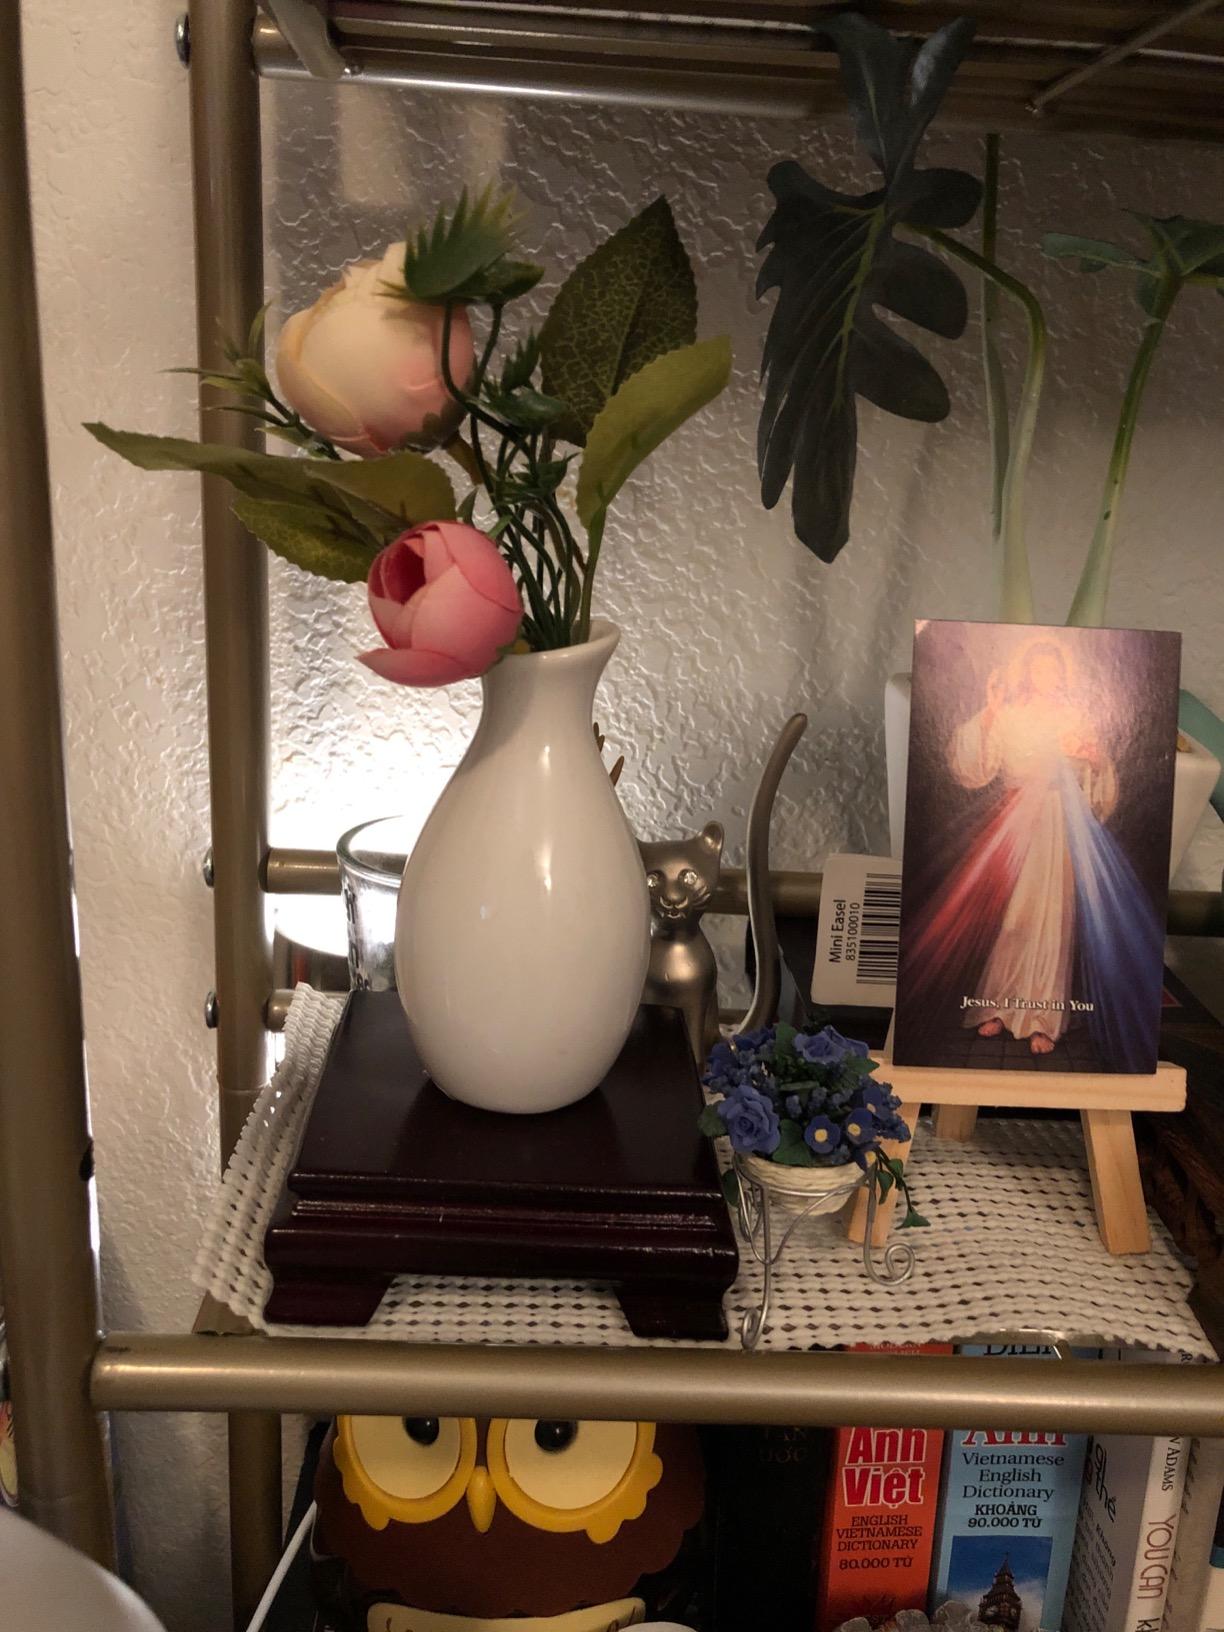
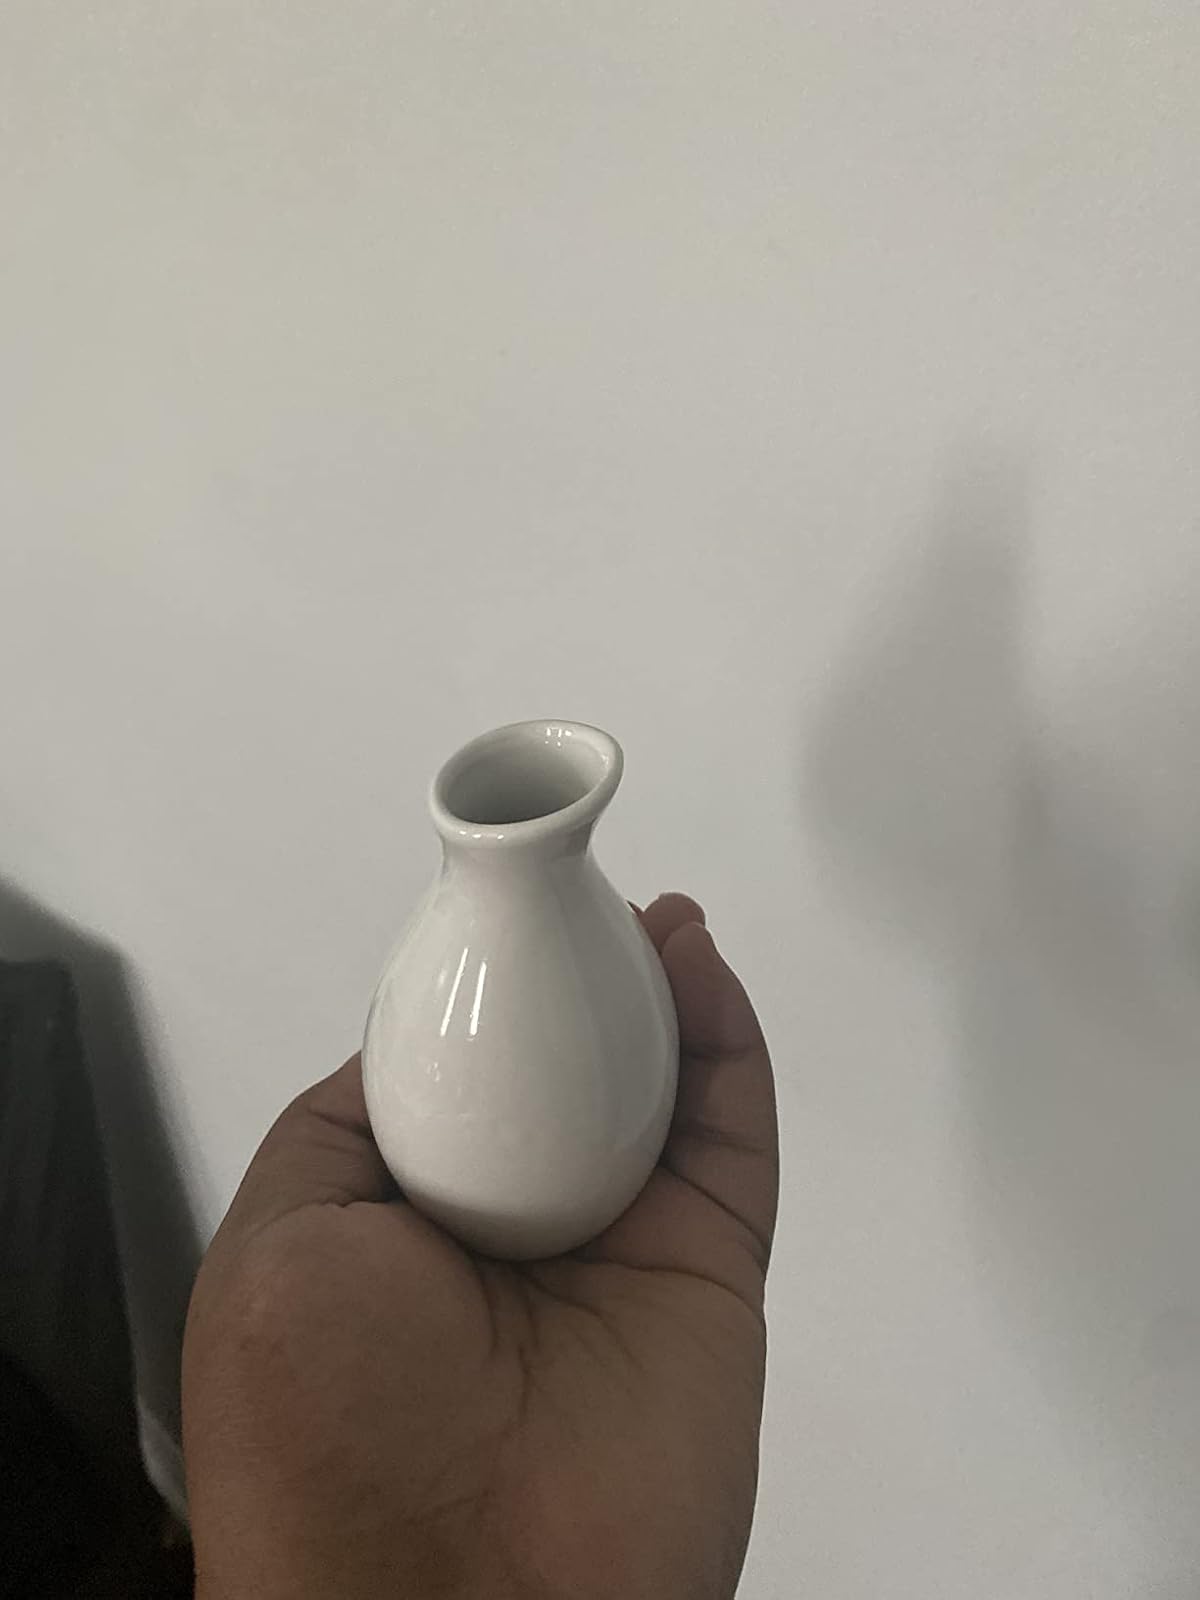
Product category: vase
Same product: yes